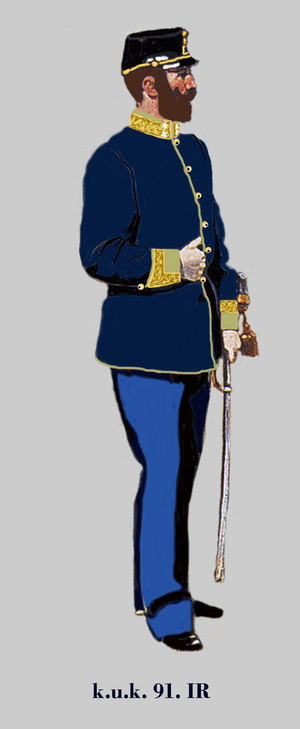
Lieutenant-colonel d'infanterie Autriche-Hongroise (k.u.k.). 91e régiment d'infanterie allemande en uniforme de la service petit 1914 Egalisierung: papageigrün - Knöpfe: gold Unit identification color: parrot-green - buttons: gold Coleur d'identification du régiment: vert paroquet - boutons: d'or